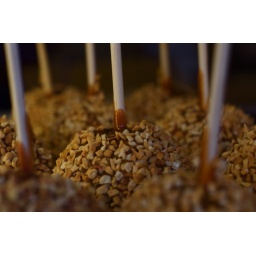
Candied apples in the window